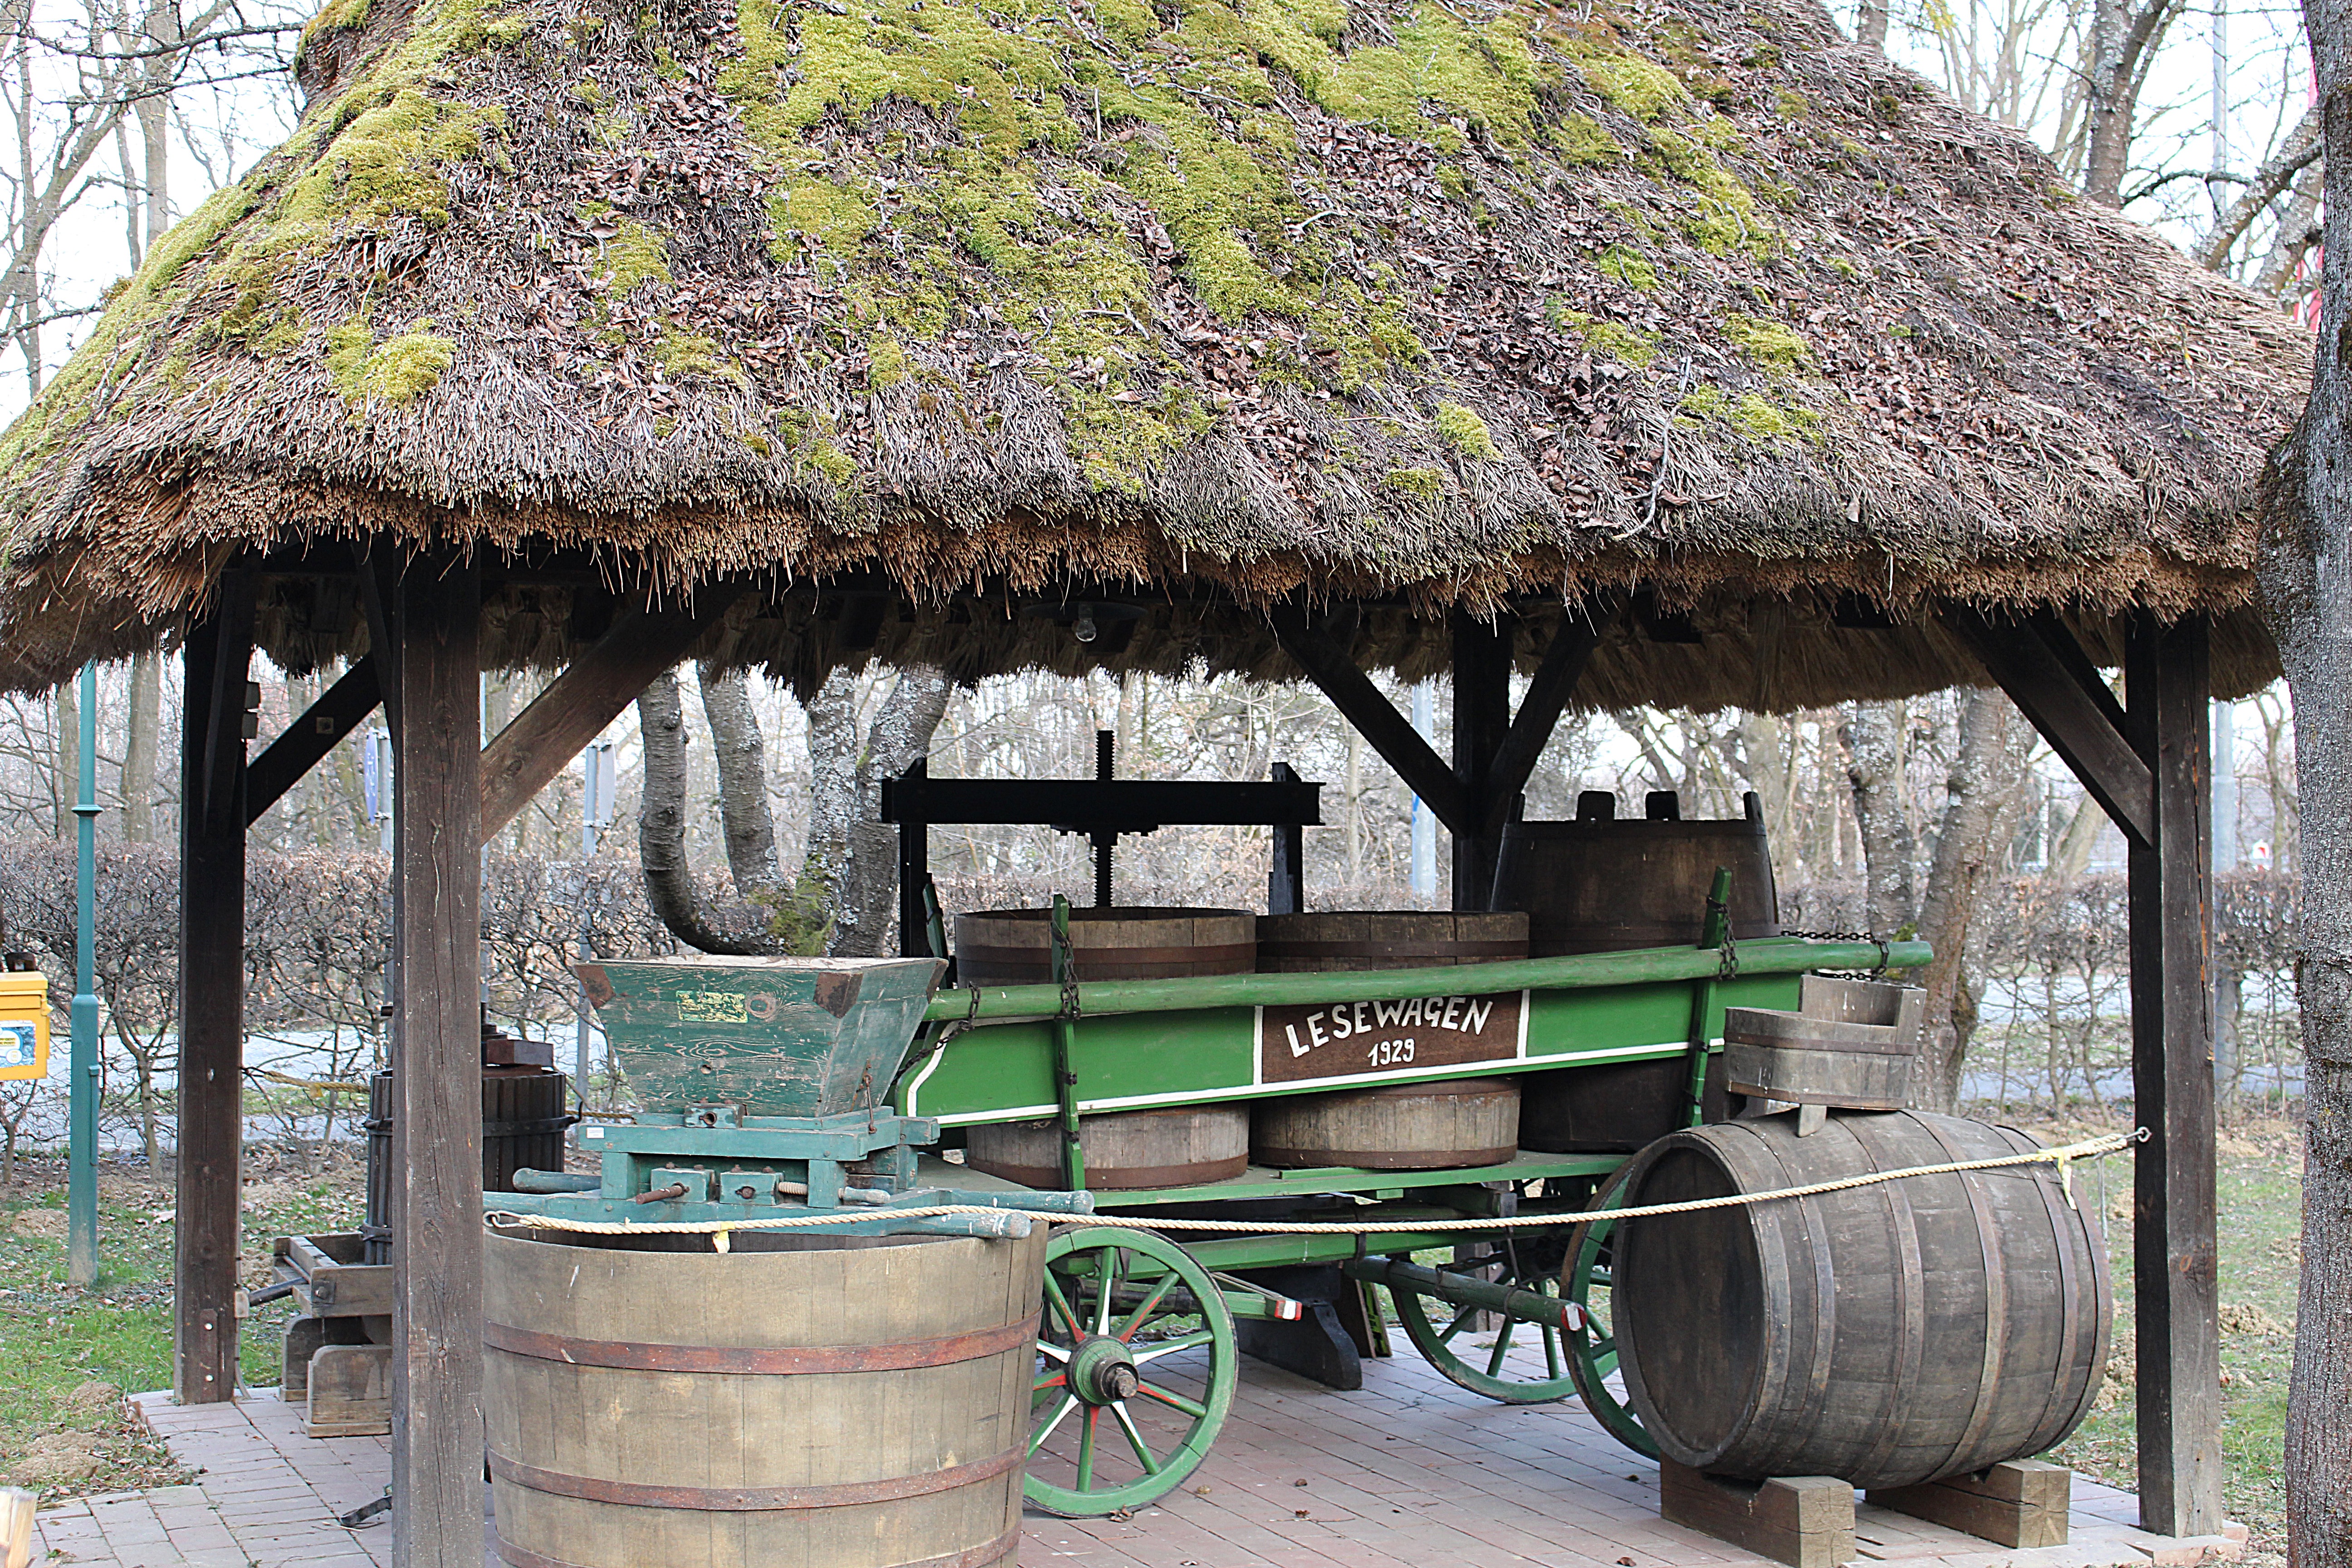
wood, farm, vintage, hut, village, shack, jungle, thatching, rural area, vintage cars, read dare, wine trough